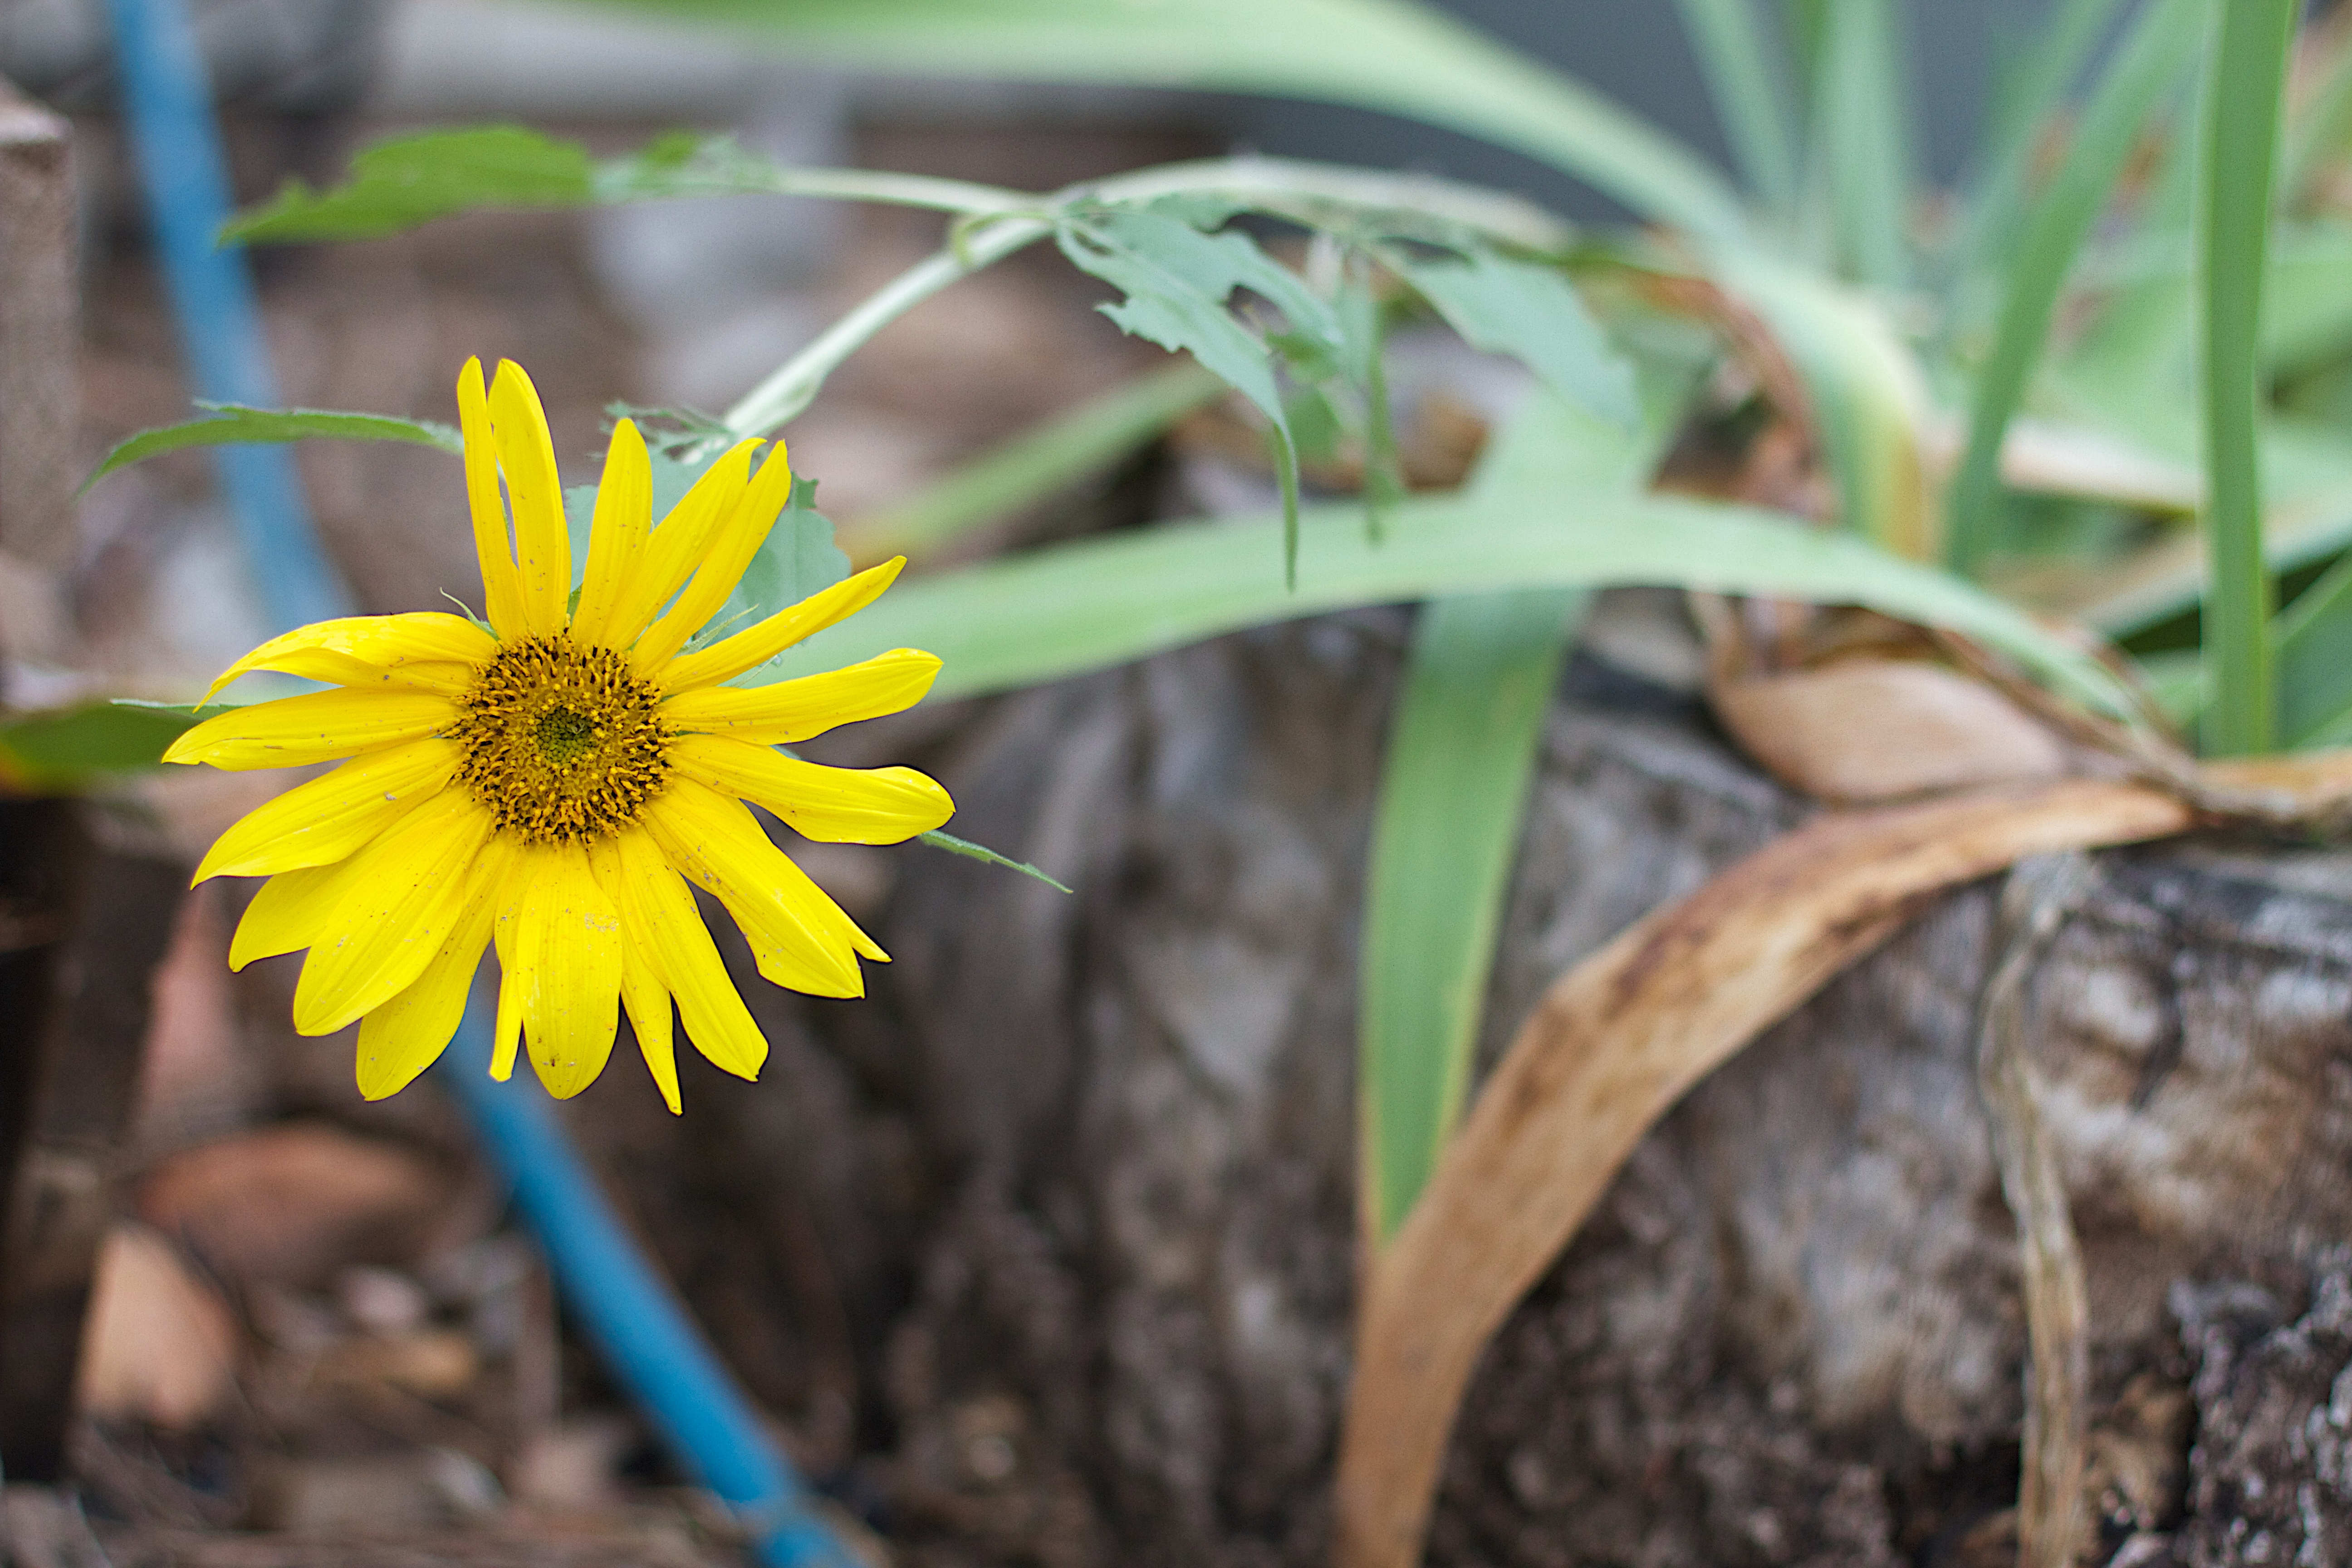
nature, plant, flower, botany, yellow, flora, fauna, sunflower, wildflower, close up, seeditforward, macro photography, flowering plant, daisy family, plant stem, land plant